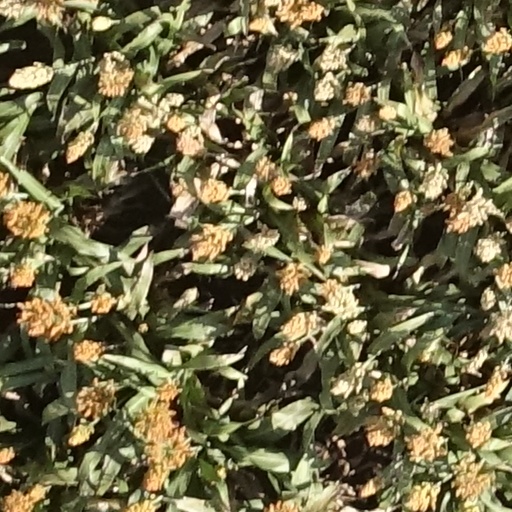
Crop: sorghum